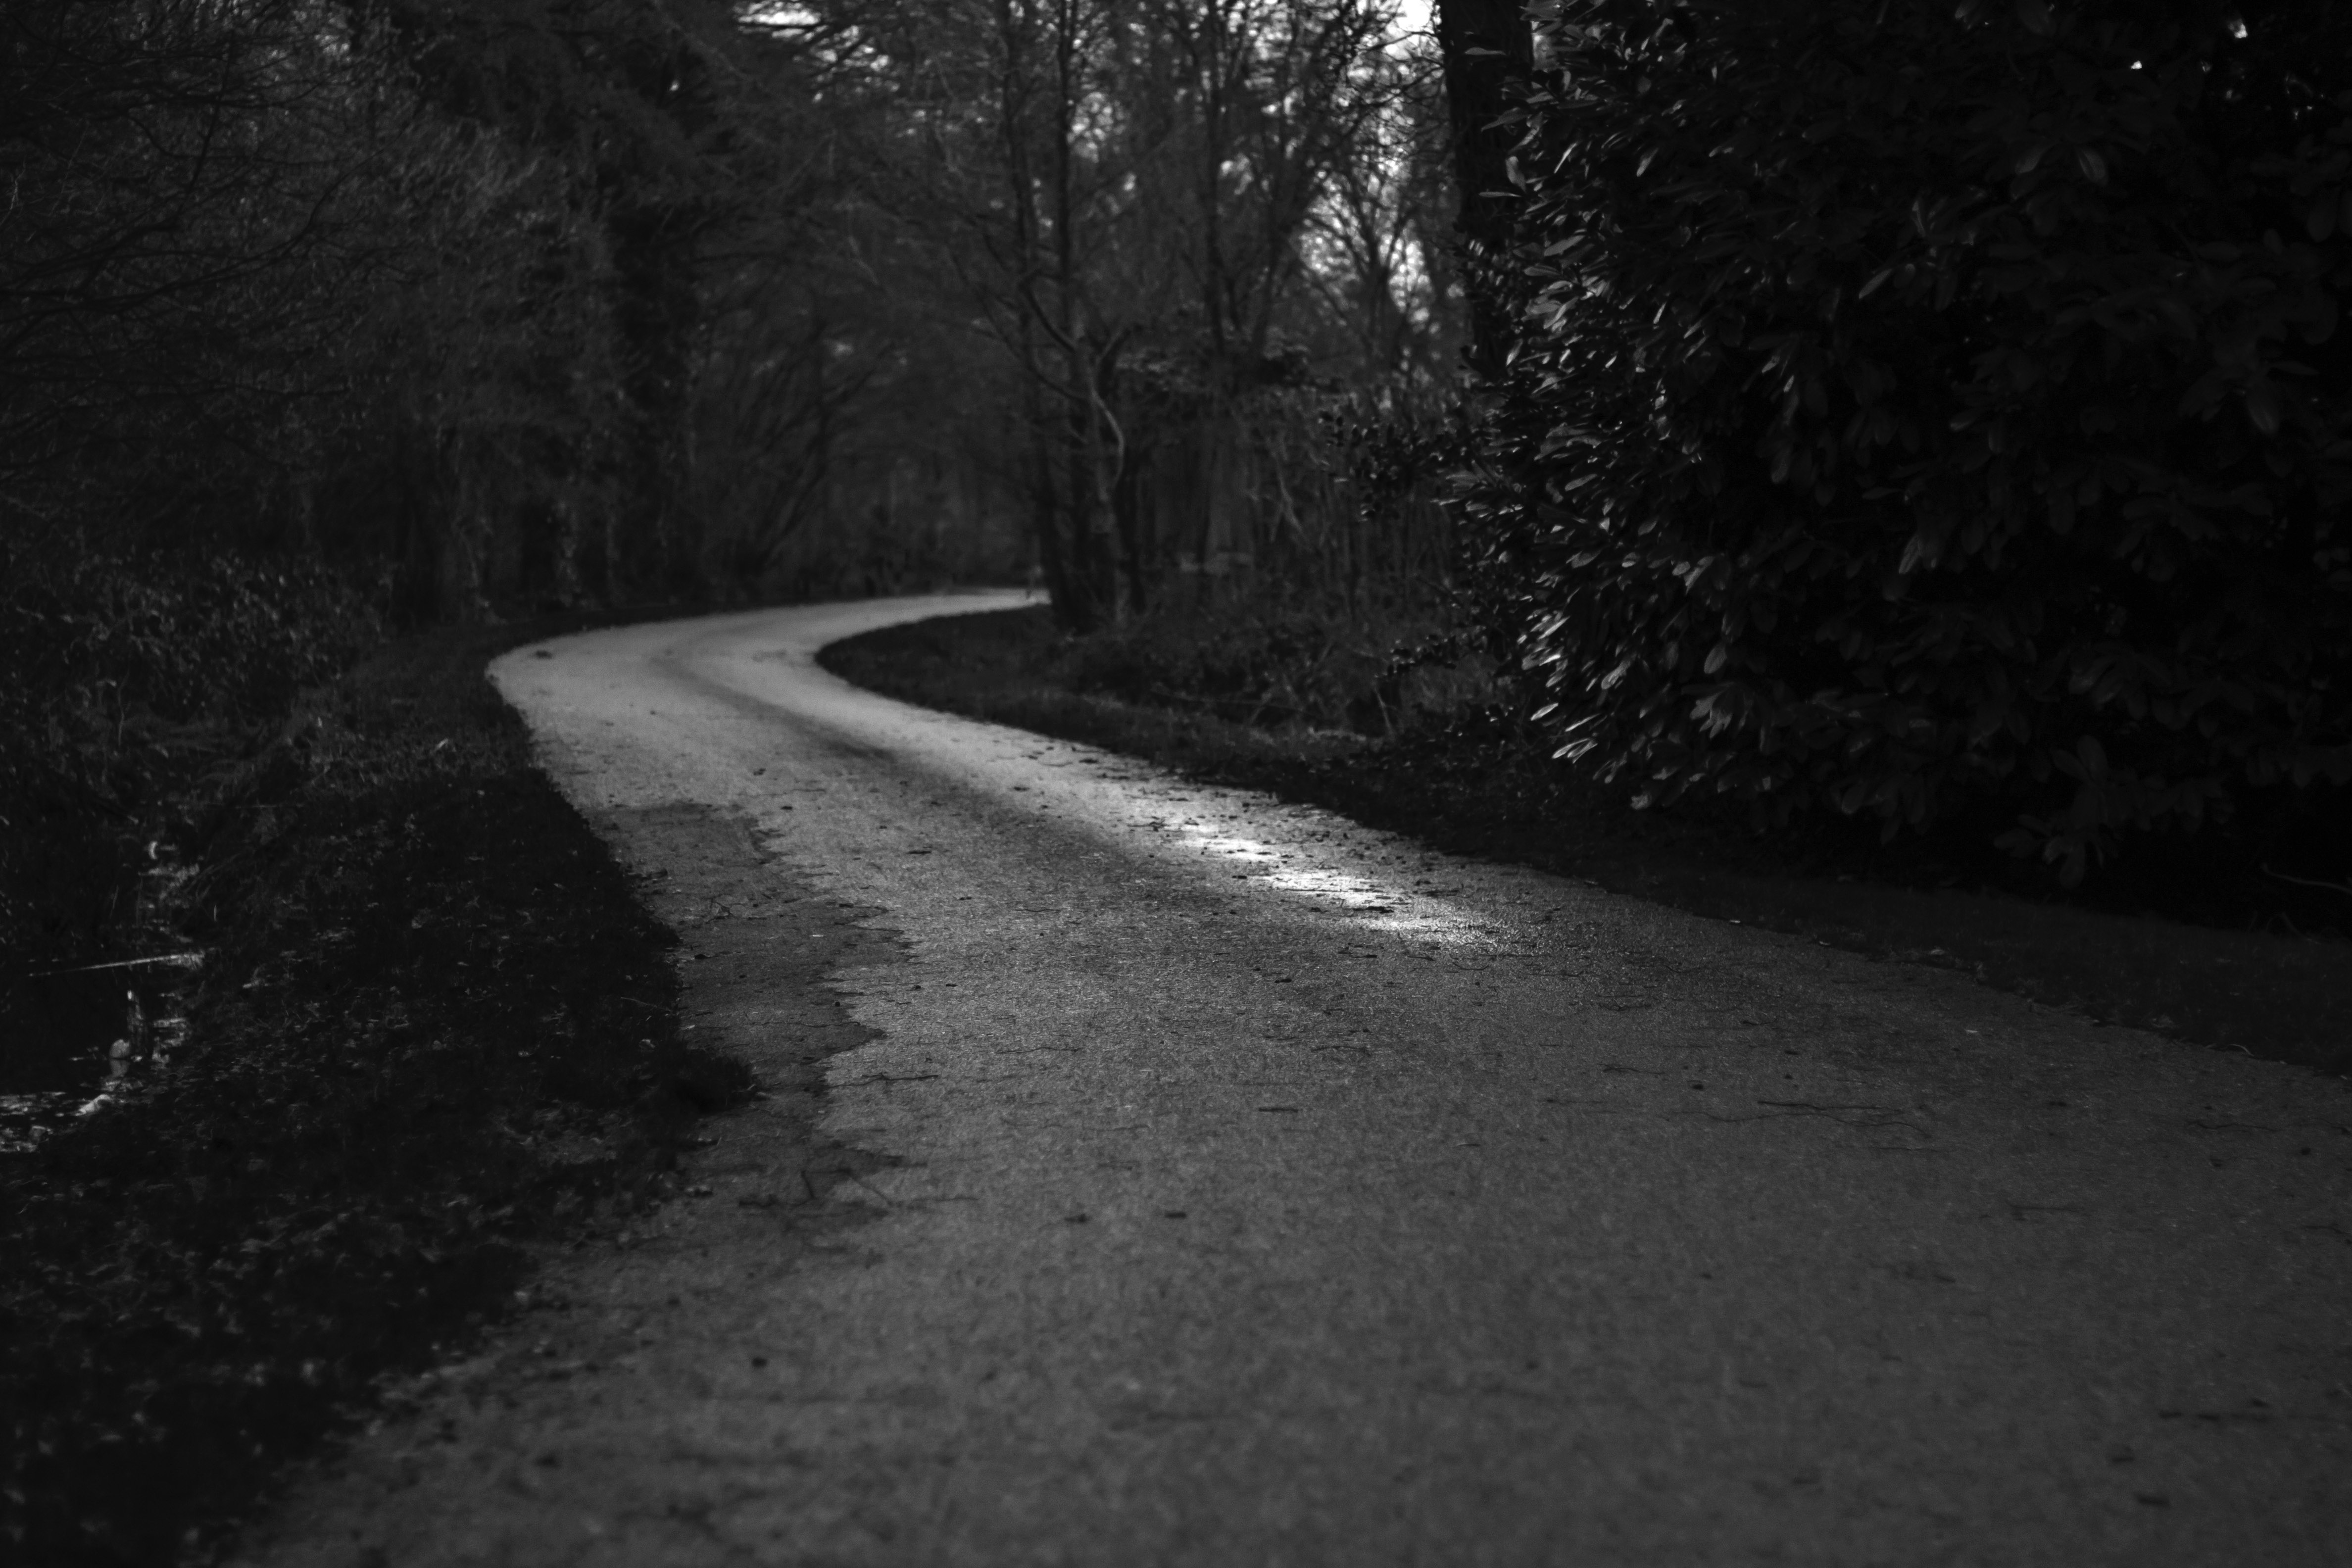
tree, path, snow, winter, light, black and white, road, white, night, sunlight, morning, asphalt, dark, weather, shadow, darkness, black, monochrome, season, unknown, road surface, monochrome photography, atmospheric phenomenon